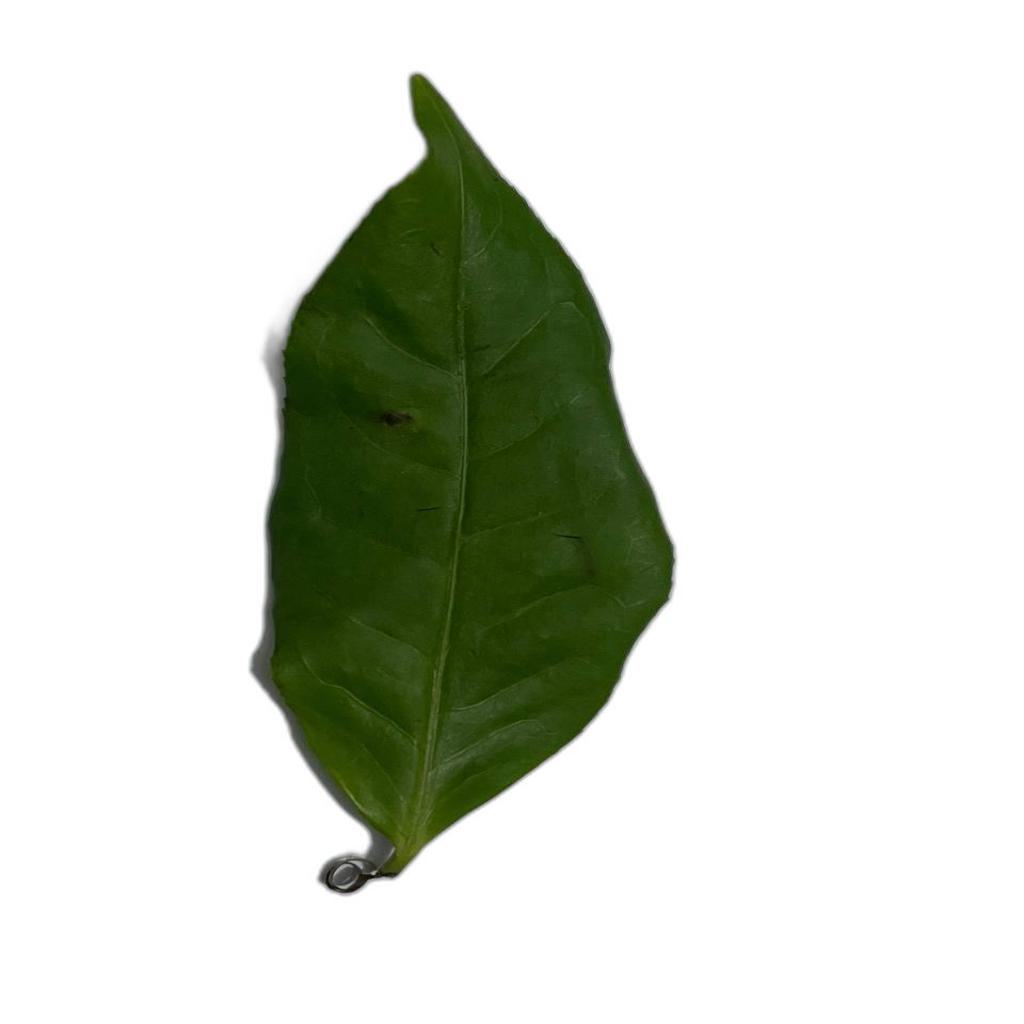
Label: Healthy